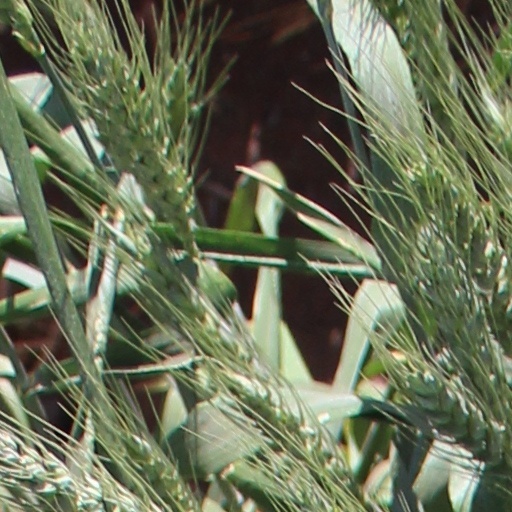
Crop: wheat